Francisco Cuoco

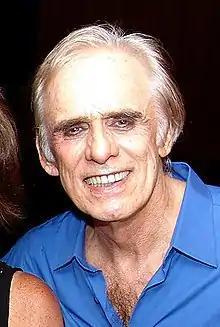
Cuoco in 2006

Francisco Cuoco (29 November 1933 – 19 June 2025) was a Brazilian actor. He became known for his roles as a heartthrob in telenovelas from Rede Globo, such as "Selva de Pedra" (1972), "Pecado Capital" (1975) and "O Astro" (1978), among others.